2021 Nasarawa massacre

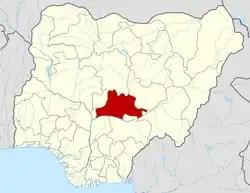
Nasarawa, the state in which the attack occurred

The 2021 Nasarawa massacre was an attack by Fulani herdsmen gunmen on Tiv civilians that occurred on December 20, 2021, in the state of Nasarawa, Nigeria. The herdsmen killed approximately 52 people according to eyewitnesses in 12 different villages, although the death toll was initially put at least 20 by the Tiv Development Association.